Juino

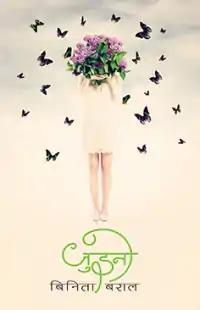
Book Cover, First edition July 2016

Juino is a novel by actress Binita Baral, set in Madanpur, Nuwakot an outskirt of Kathmandu, Nepal. It was first published in 2016 by Fineprint Publication. Actress Reecha Sharma unveiled the book on June 30, 2016 at Nepal Tourism Board, Kathmandu.